Kurzwellen

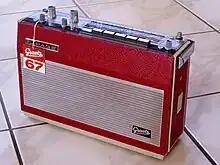
Graetz multiband radio receiver from the composition time of "Kurzwellen"

Kurzwellen (Short Waves), for six players with shortwave radio receivers and live electronics, is a composition by Karlheinz Stockhausen, written in 1968. It is Number 25 in the catalog of the composer's works.